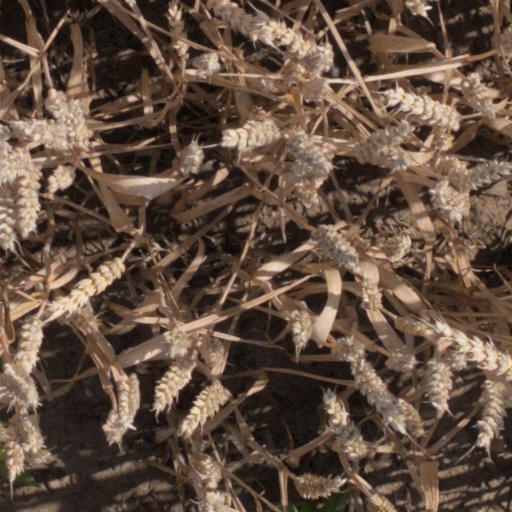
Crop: wheat